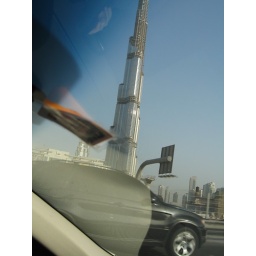
From the car we see the tallest building in the world in Dubai.